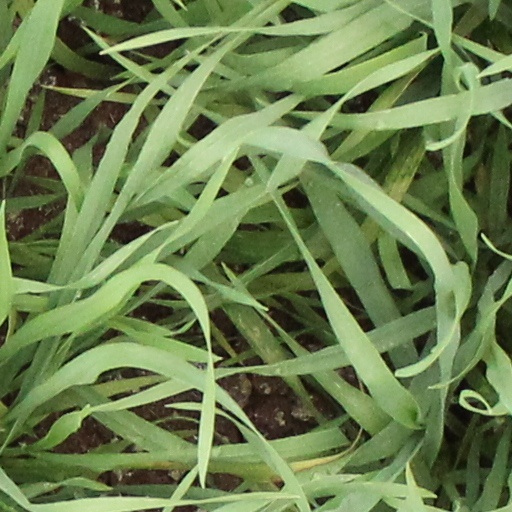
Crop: wheat